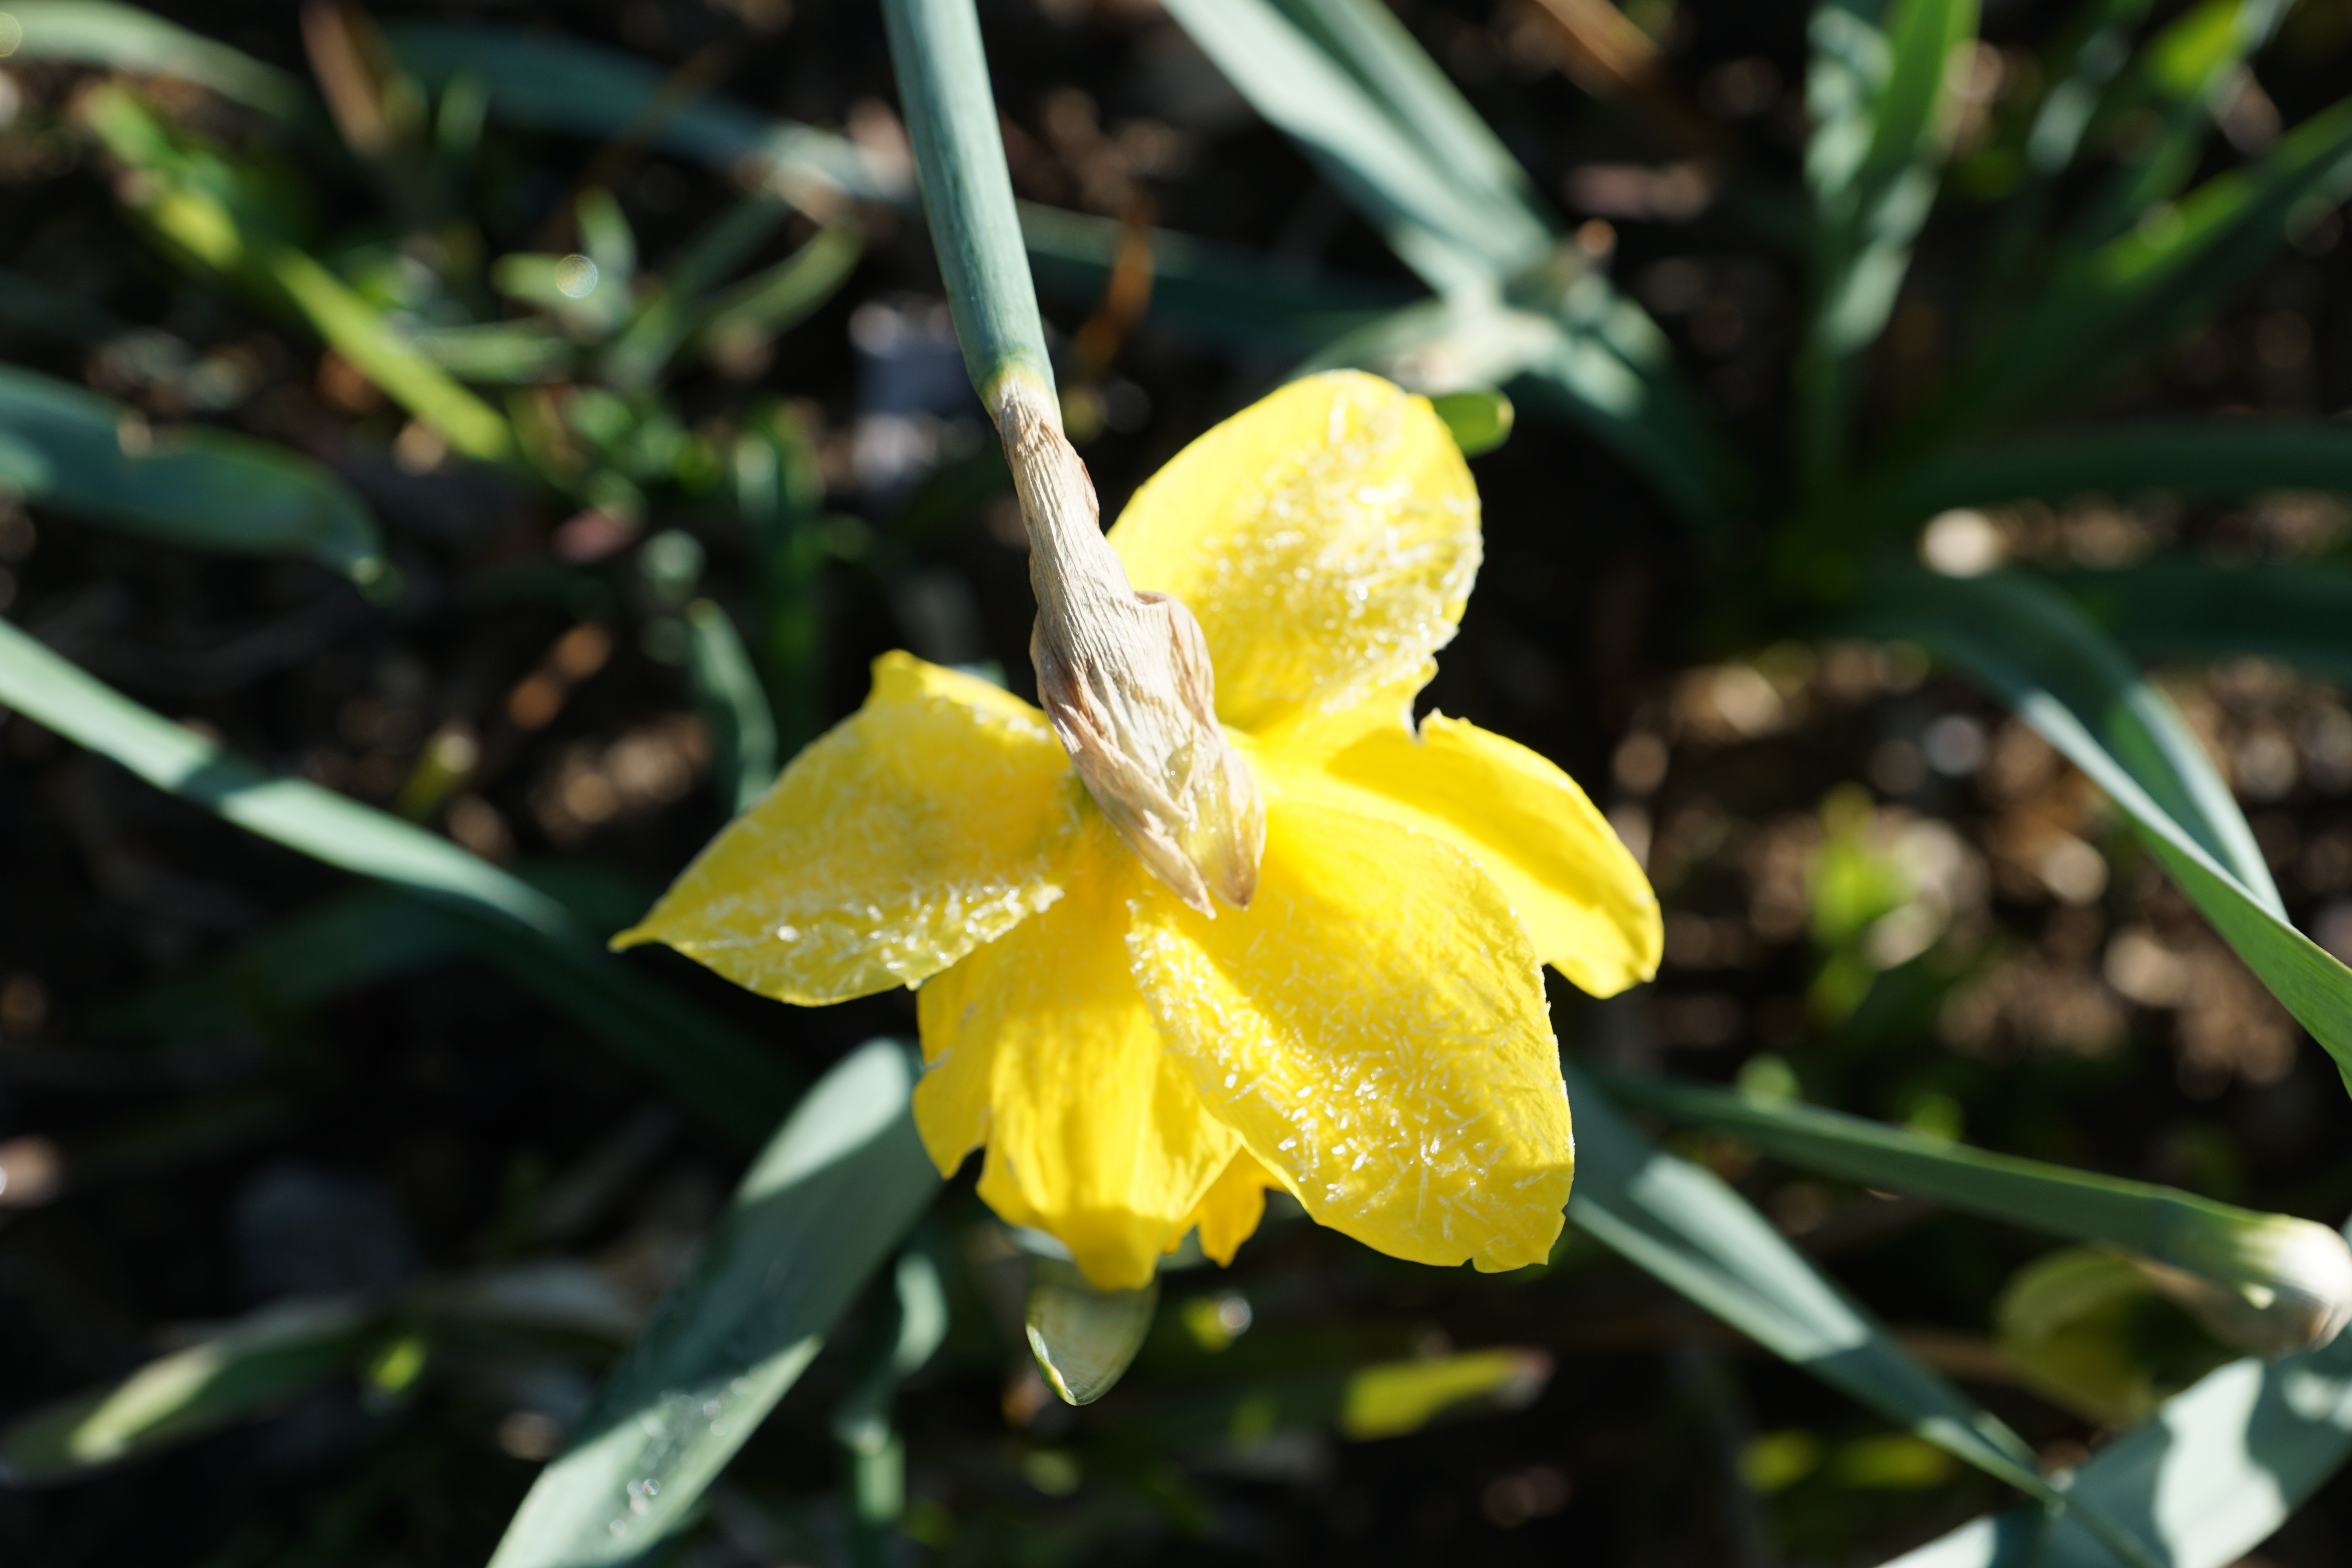
nature, plant, flower, ice, spring, green, macro, botany, yellow, flora, wildflower, iced, daffodils, narcissus, macro photography, flowering plant, land plant